USS John F. Kennedy (CV-67)

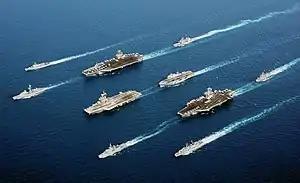
USS "John F. Kennedy" (center right) with ships from five nations during "Operation Enduring Freedom", 16 April 2002

During "John F. Kennedy"s last round of refits the ship became a testbed for an experimental system for the Cooperative Engagement Capability, a system that allowed "John F. Kennedy" to engage targets beyond original range.